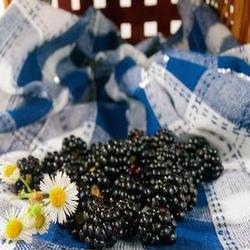
Label: Blackberry